Marie Jeanne Baptiste of Savoy-Nemours

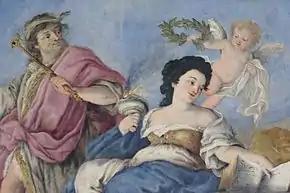
"Triumph of virtue of Madama Reale" by Domenico Guidobono in the Palazzo Madama

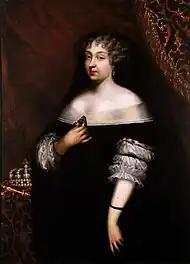
Marie Jeanne Baptiste in widows clothing by Laurent Dufour, held at the Palazzo Madama, Turin.

In Savoy her name was Italianised to "Maria Giovanna Battista di Savoia" and she was known as "Madama Reale". This name was a reference to the style "Madame Royale" from her native France, and had been used by the late Christine Marie. Marie Jeanne Baptiste was praised as being an attractive and intelligent woman. Almost a year after the marriage the 21-year-old duchess gave birth to a son on 14 May 1666 who was named Victor Amadeus in honour of Victor Amadeus I, Duke of Savoy the child's grandfather and husband of Christine Marie. In the same year, her sister Marie Françoise married Afonso VI of Portugal. The two sisters remained close all their lives. Prior to her husband's death, Marie Jeanne Baptiste played little part in the politics of the time. In his reign, her husband carried out various improvements to the royal residences and left a great architectural legacy in Savoy. The couple also ordered the construction of various churches in Turin.